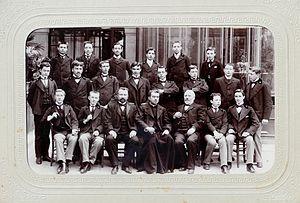
L’Institution Notre-Dame de Sainte-Croix, souvent appelée Sainte-Croix de Neuilly, est un établissement d’enseignement catholique sous contrat d’association avec l’État, situé à Neuilly-sur-Seine dans les Hauts-de-Seine en France.
De Jongh frères est un atelier photographique tenu à Neuilly-sur-Seine par trois frères Victor-Édouard de Jongh, Léon François-Francis de Jongh, et Auguste Clement de Jongh. Ils y produisent des photos de 1880 à 1903.